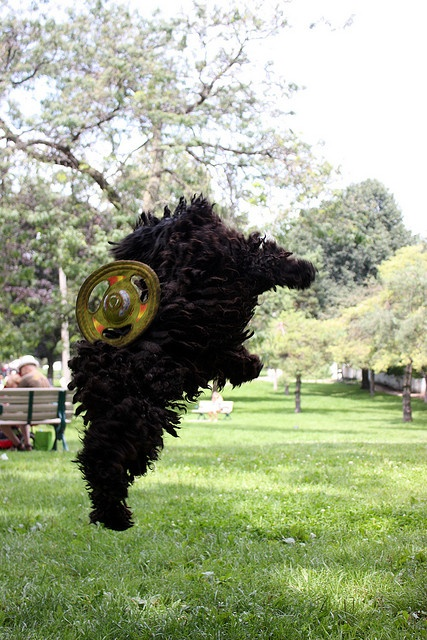
a black dog in some grass jumping and playing frisbee
A dog is in the air trying to catch a frisbee.
A brown stuffed animal holding a round plastic disc.
A large brown dog jumping into the air to catch a frisbee.
A dog is leaping into the air at a park